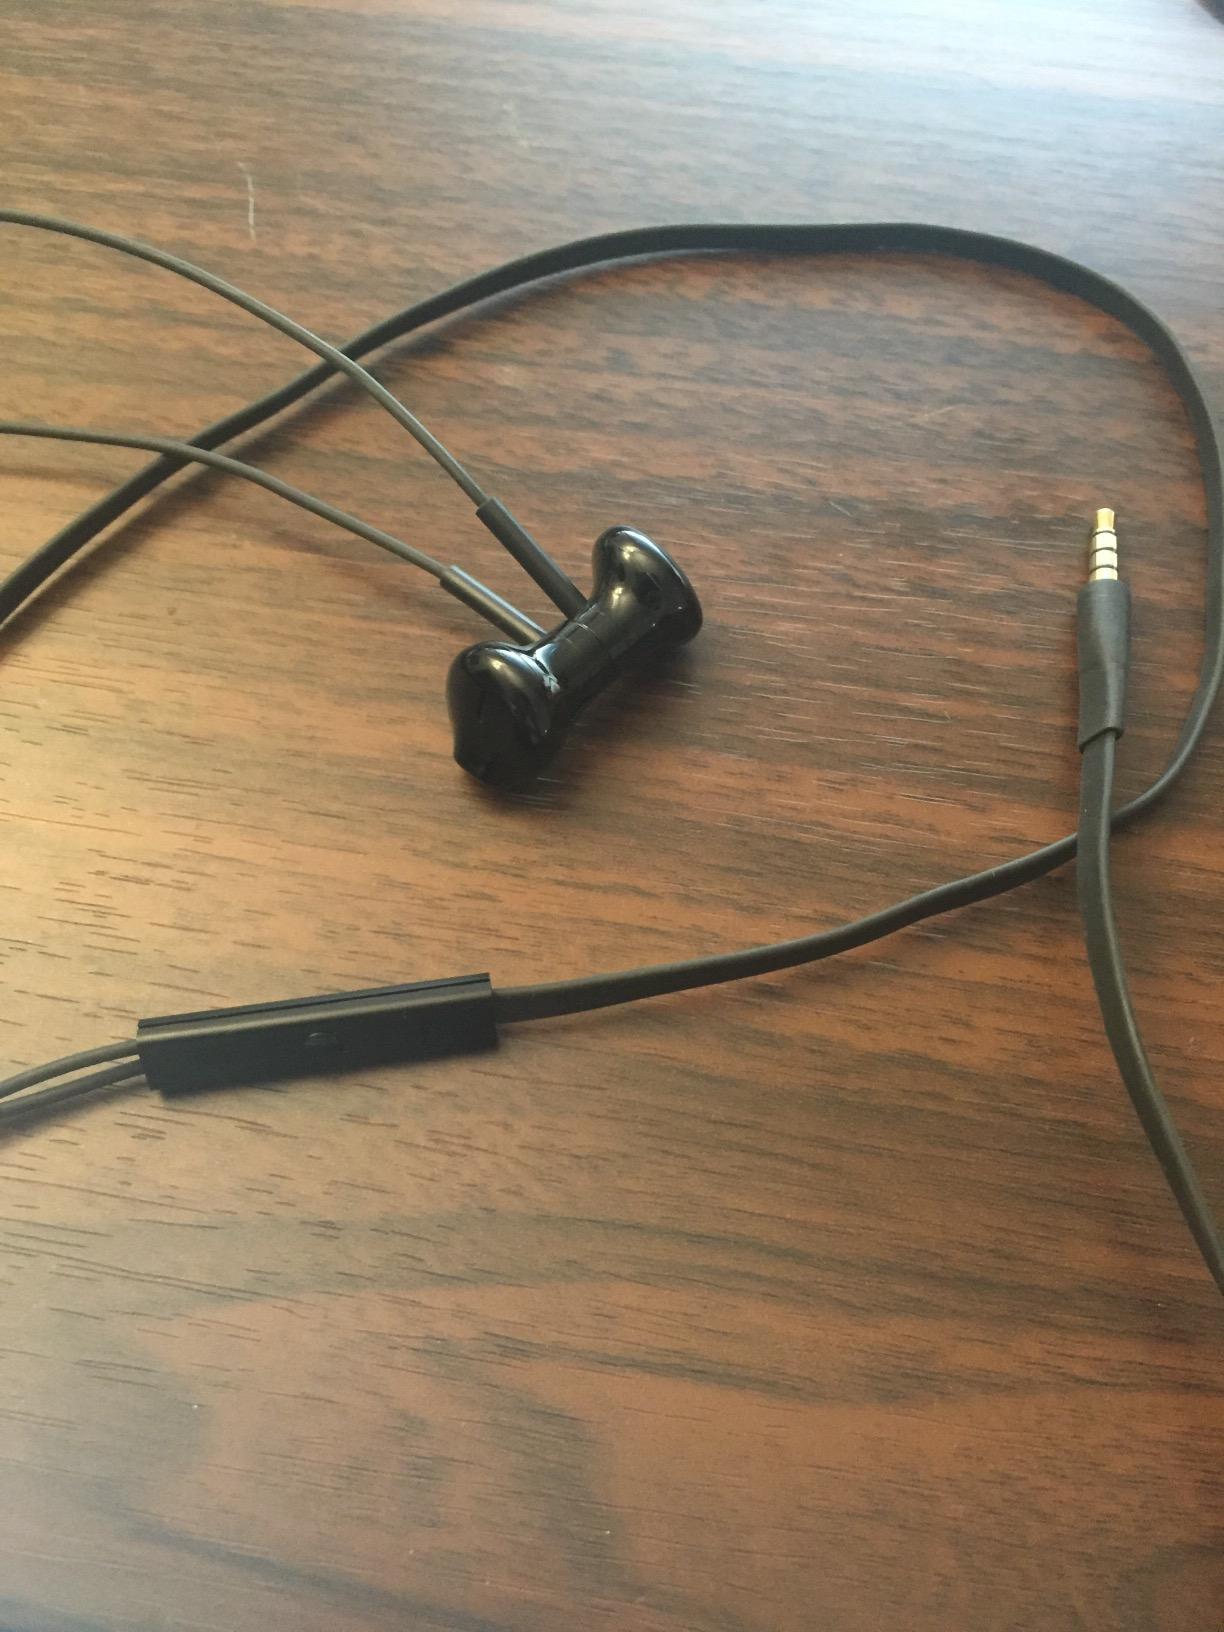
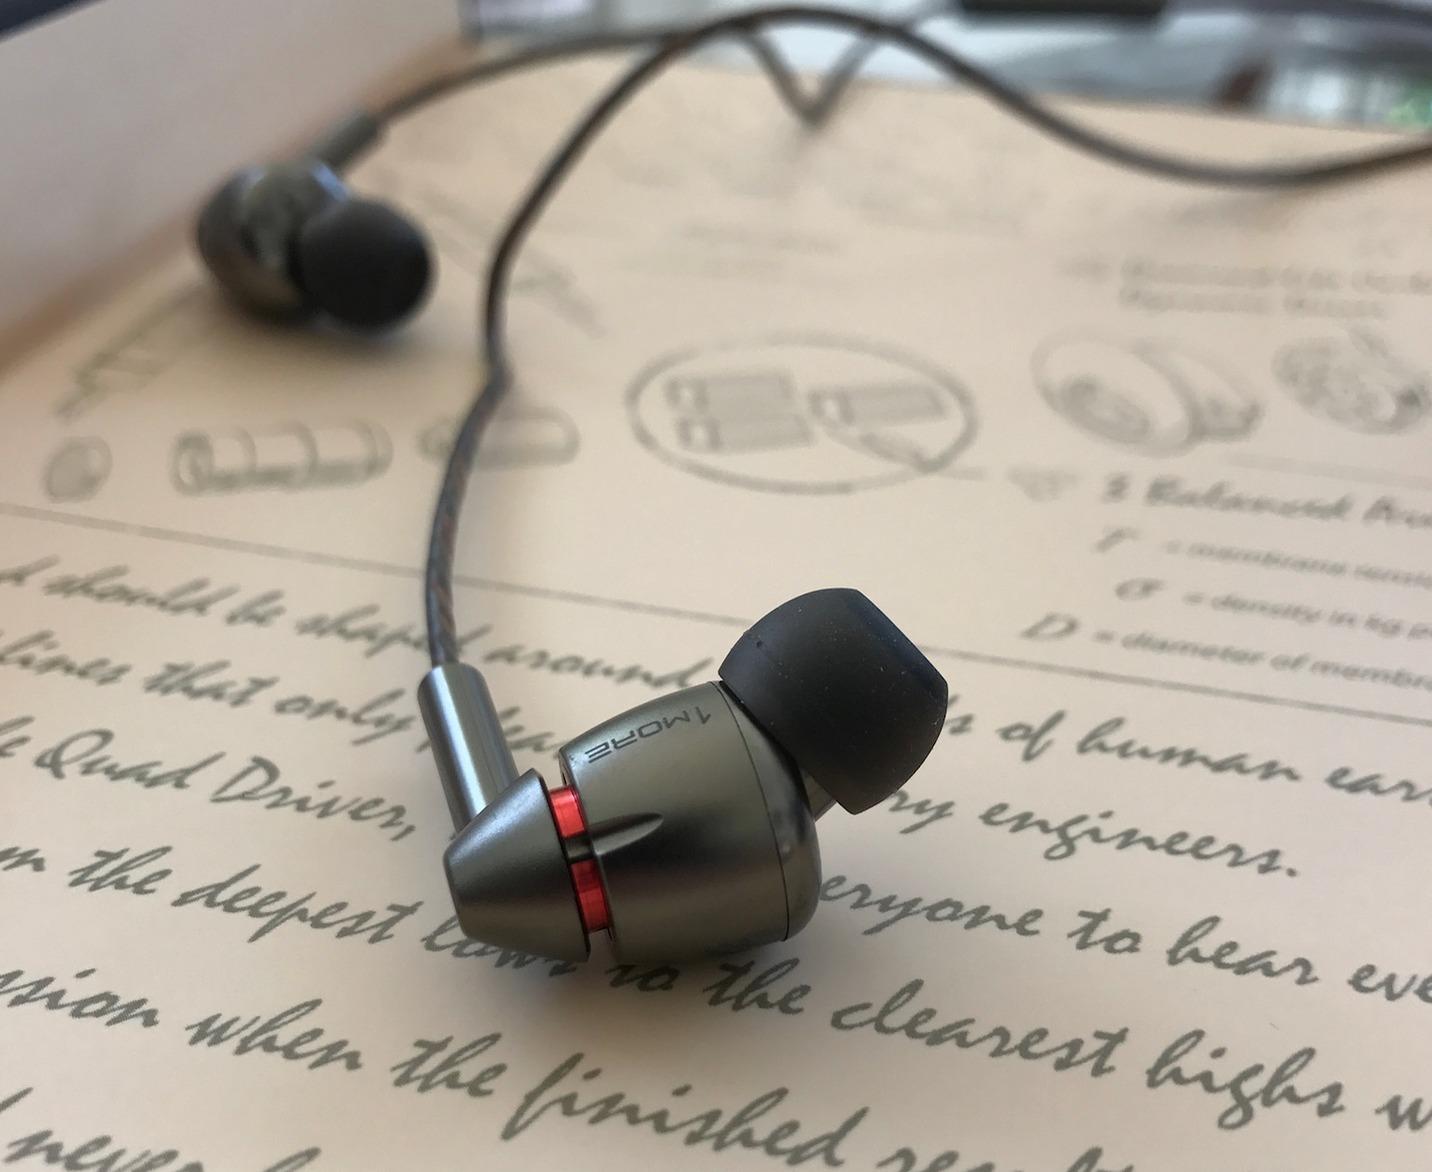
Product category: headphones
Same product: no